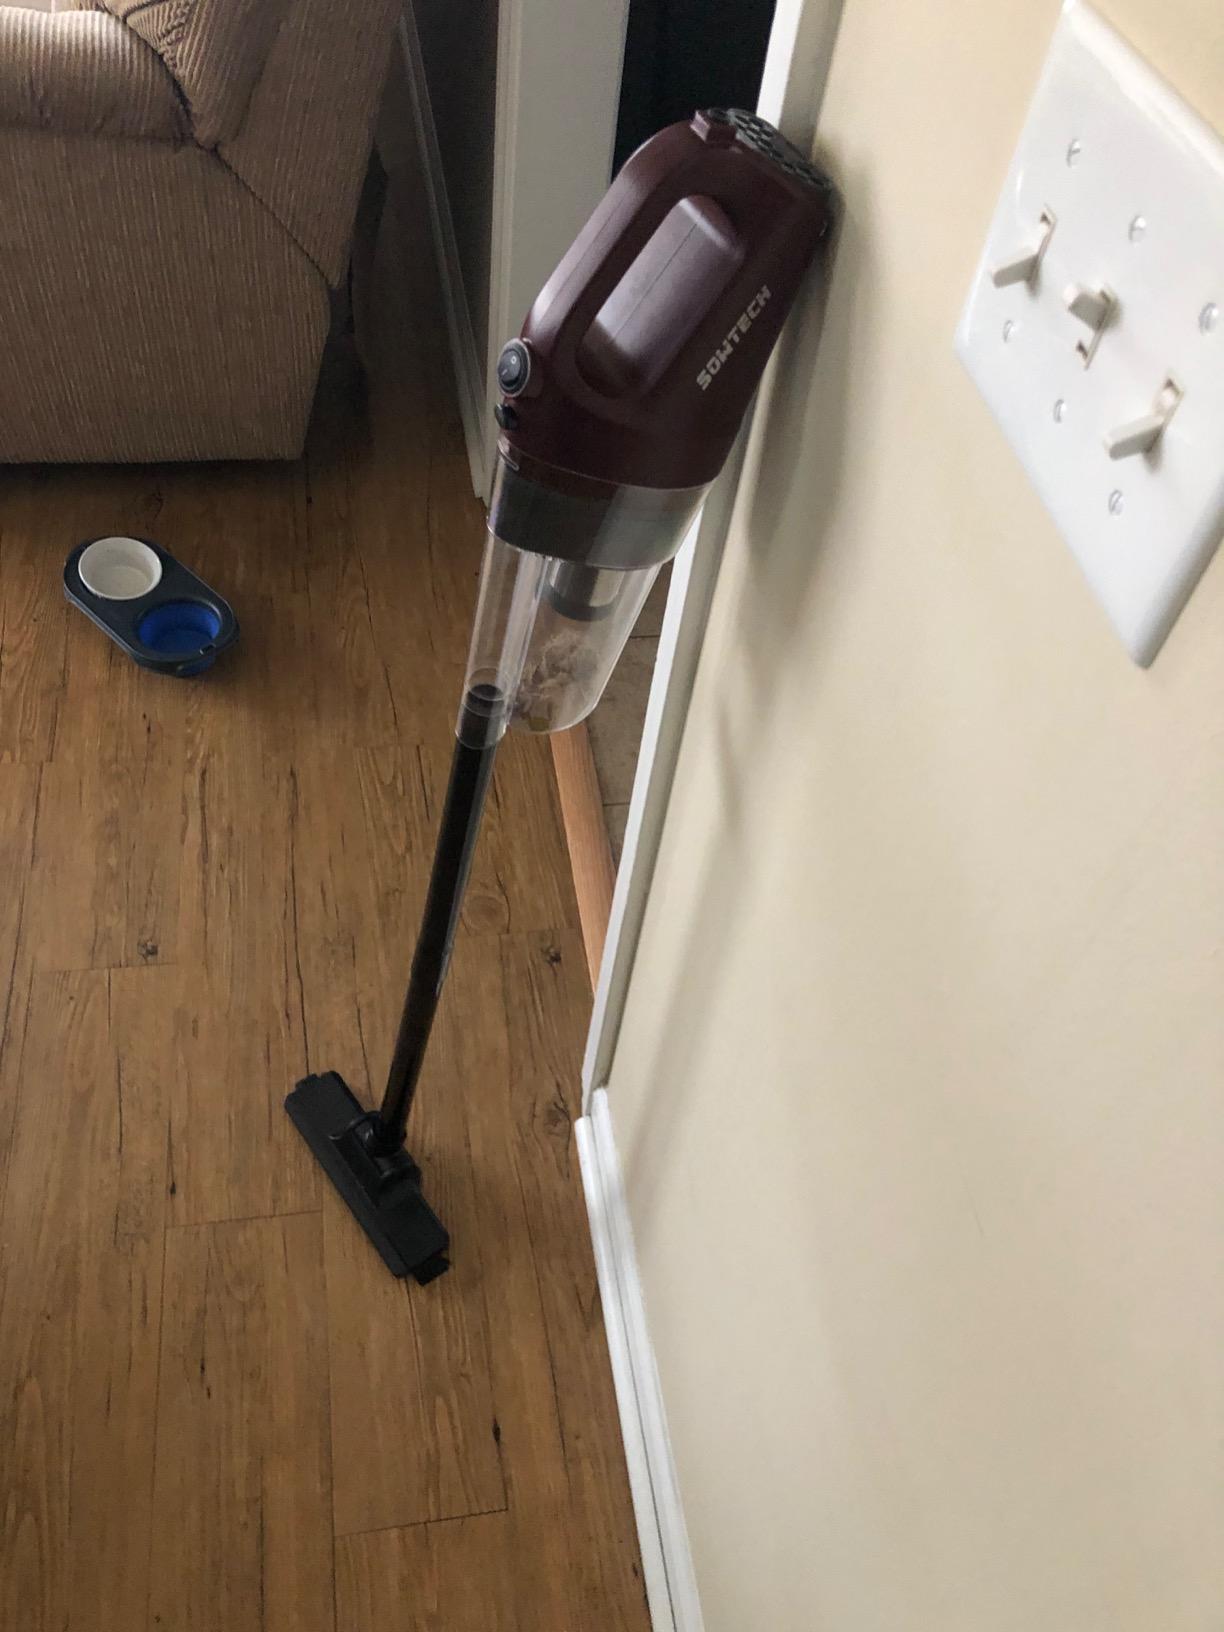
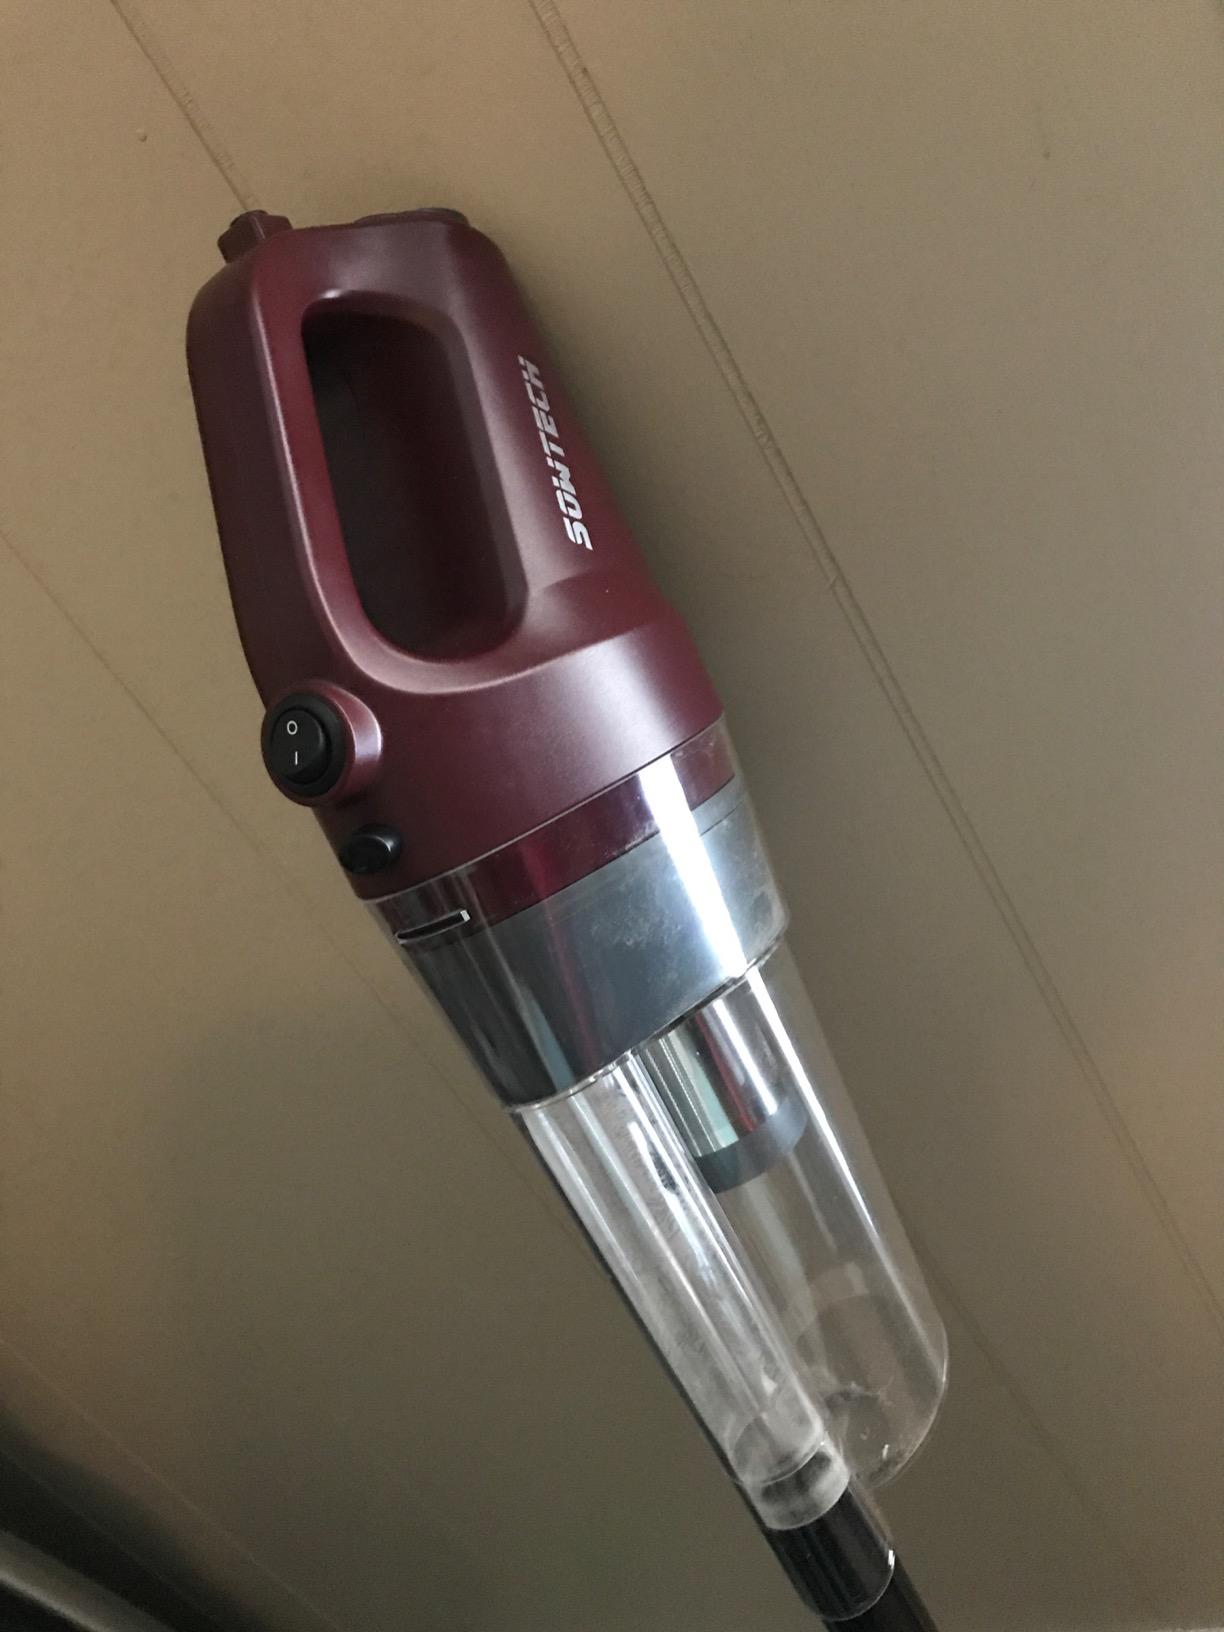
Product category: items_vacuum
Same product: yes